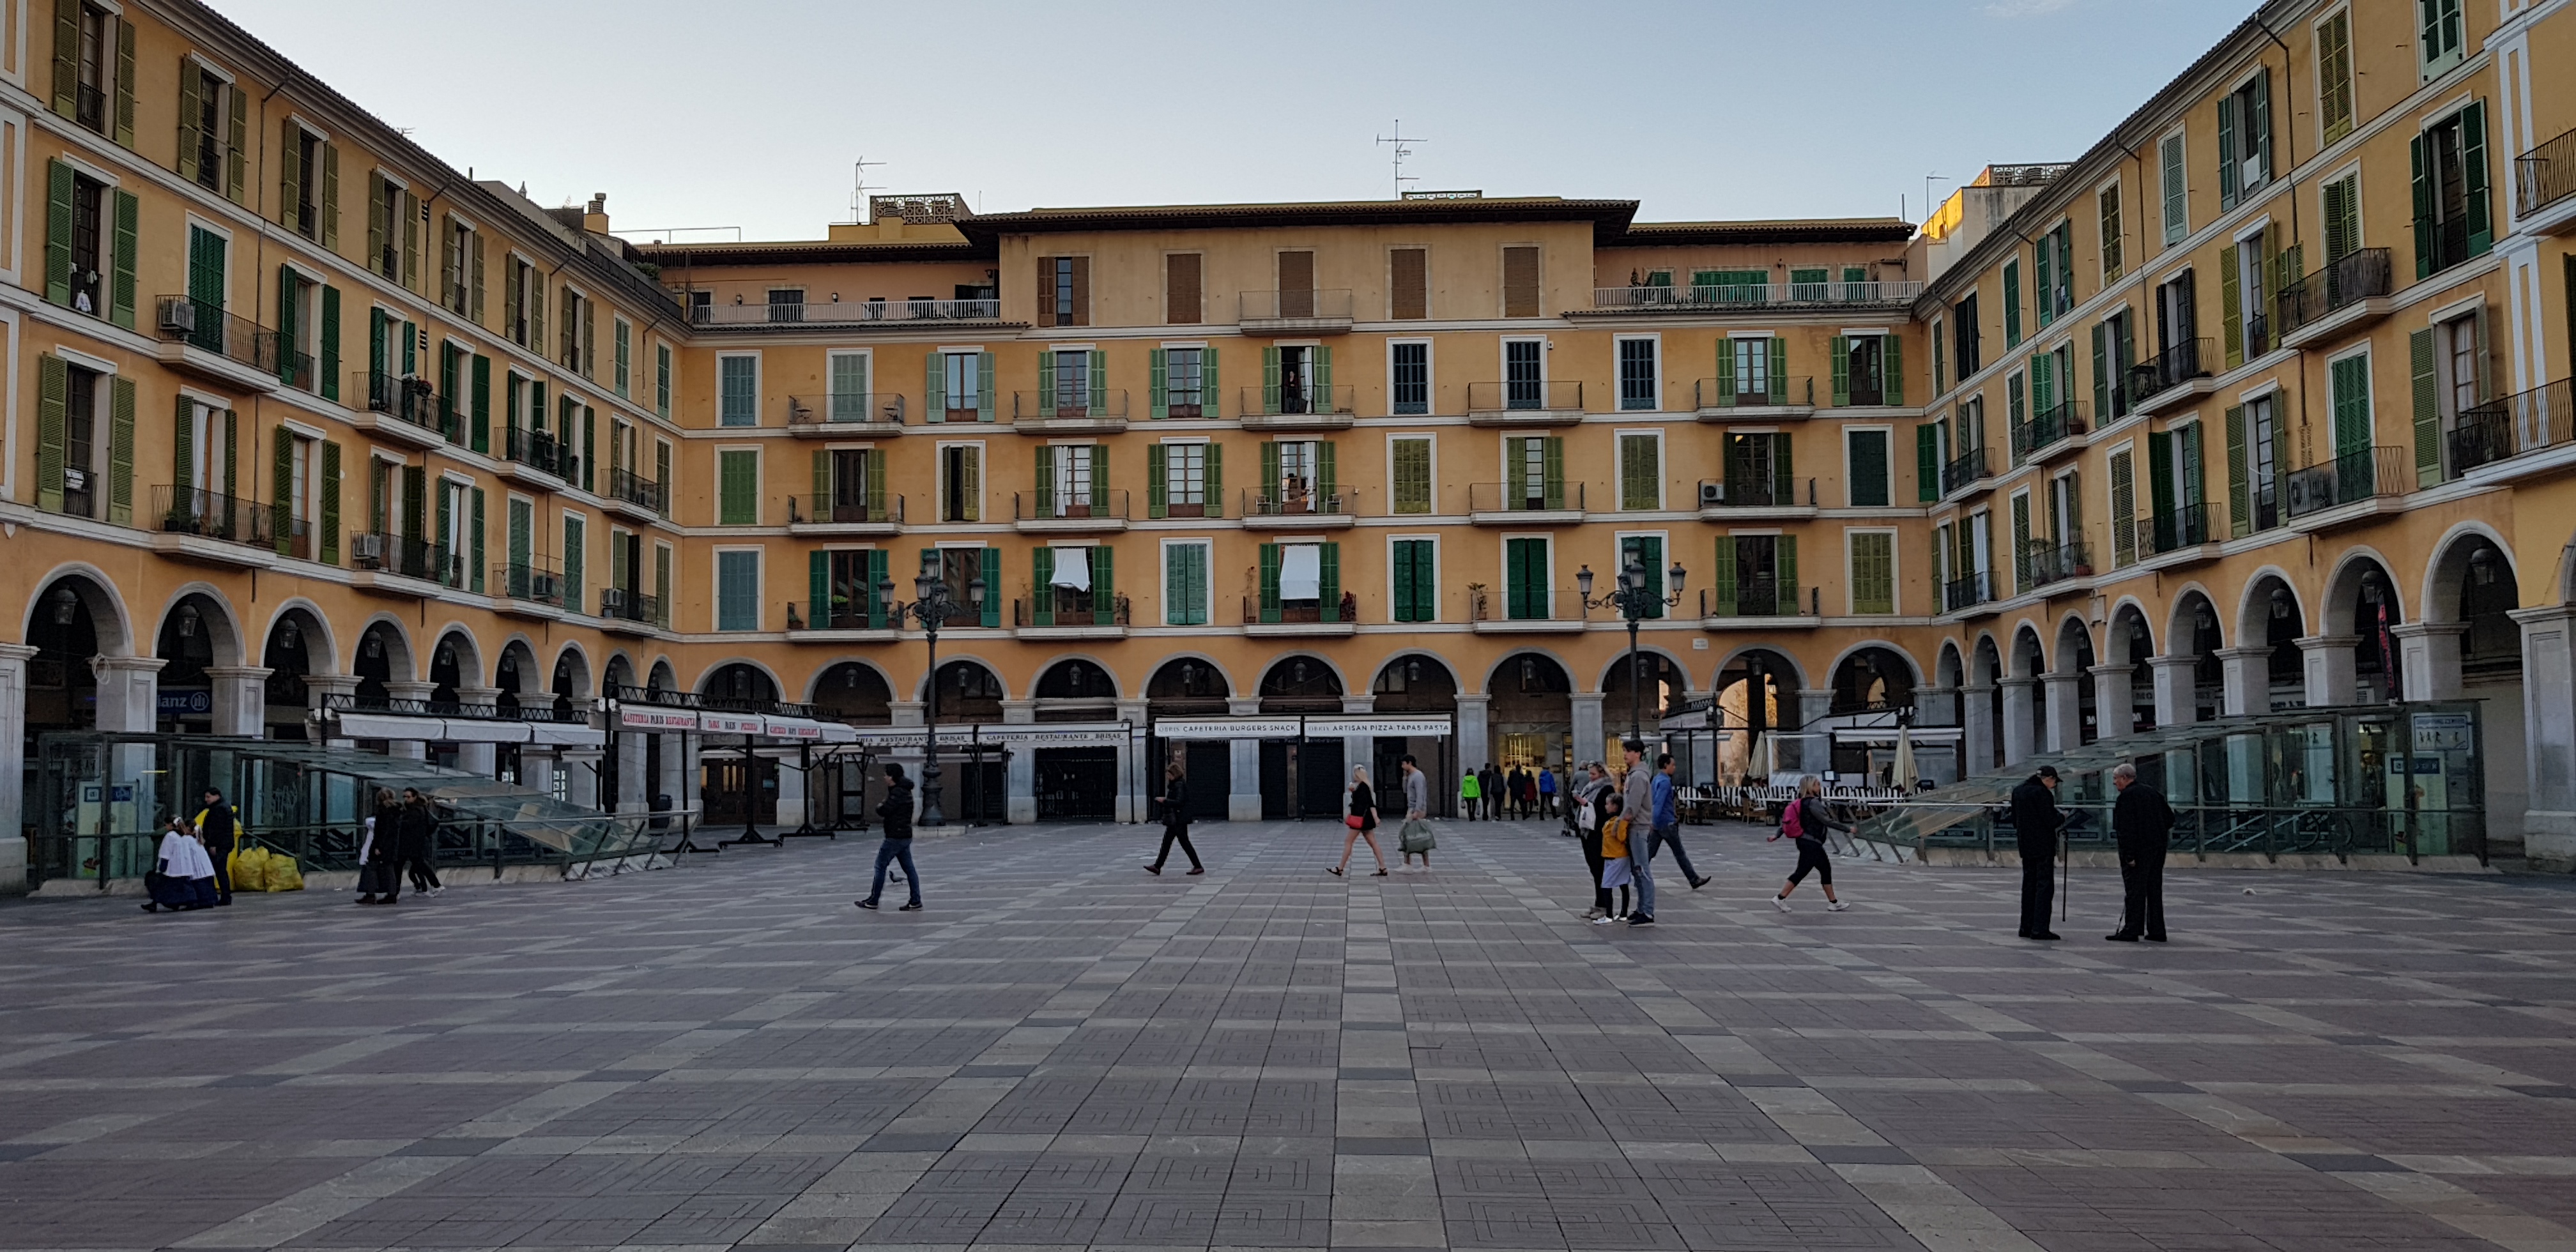
square, holidays, touristic, town square, city, plaza, town, landmark, public space, building, urban area, neighbourhood, mixed use, sky, metropolitan area, downtown, facade, street, window, metropolis, pedestrian, palace